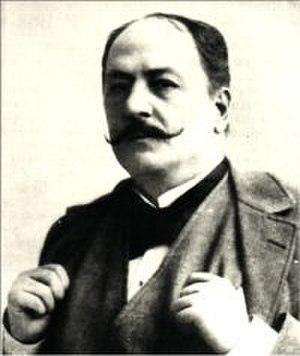
Louis Varney né à La Nouvelle-Orléans le 30 mai 1844 et mort à Cauterets le 20 août 1908, est un compositeur français spécialisé dans le registre de l'opérette.